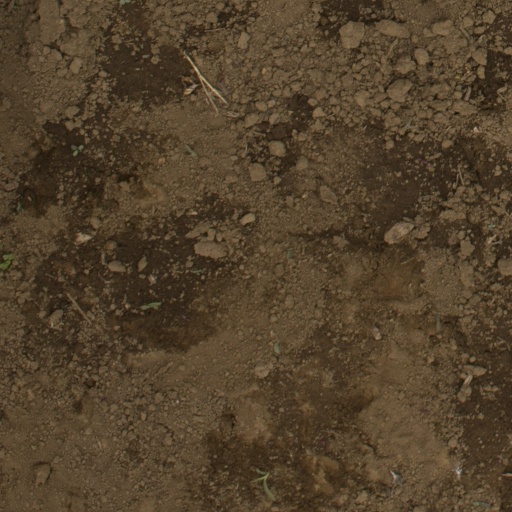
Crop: Jerusalem artichoke